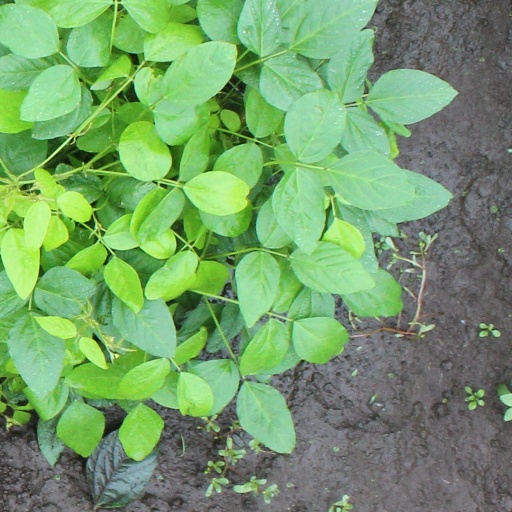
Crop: soybean